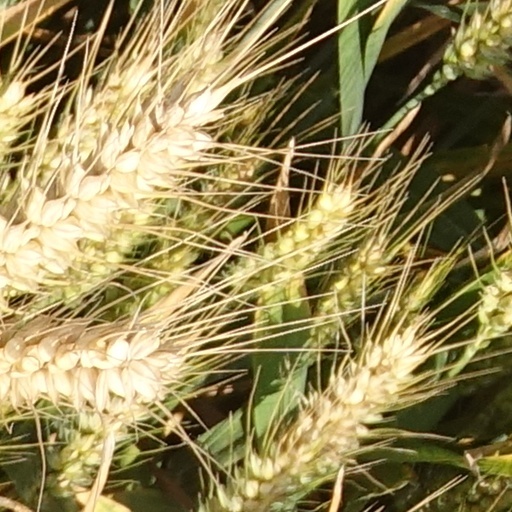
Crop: wheat